Washington State Route 302

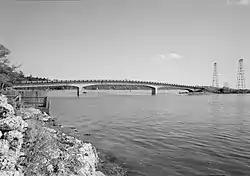
SR 302 crosses Purdy Creek on the Purdy Bridge into the community of Purdy, near its eastern terminus in Pierce County.

SR 302 begins as the Victor Cutoff Road at an intersection with SR 3 south of North Mason High School, located in the community of Allyn in Mason County. The highway travels south along the North Bay of Case Inlet into Pierce County and east across the Key Peninsula toward Henderson Bay. SR 302 continues east through Wauna and across a sandspit on the Purdy Bridge into the community of Purdy; the two-lane hollow box girder bridge crosses Burley Lagoon and is listed on the National Register of Historic Places. In Purdy, the highway turns south onto Purdy Drive at an intersection with its spur route and ends at a semi-directional T interchange with SR 16.